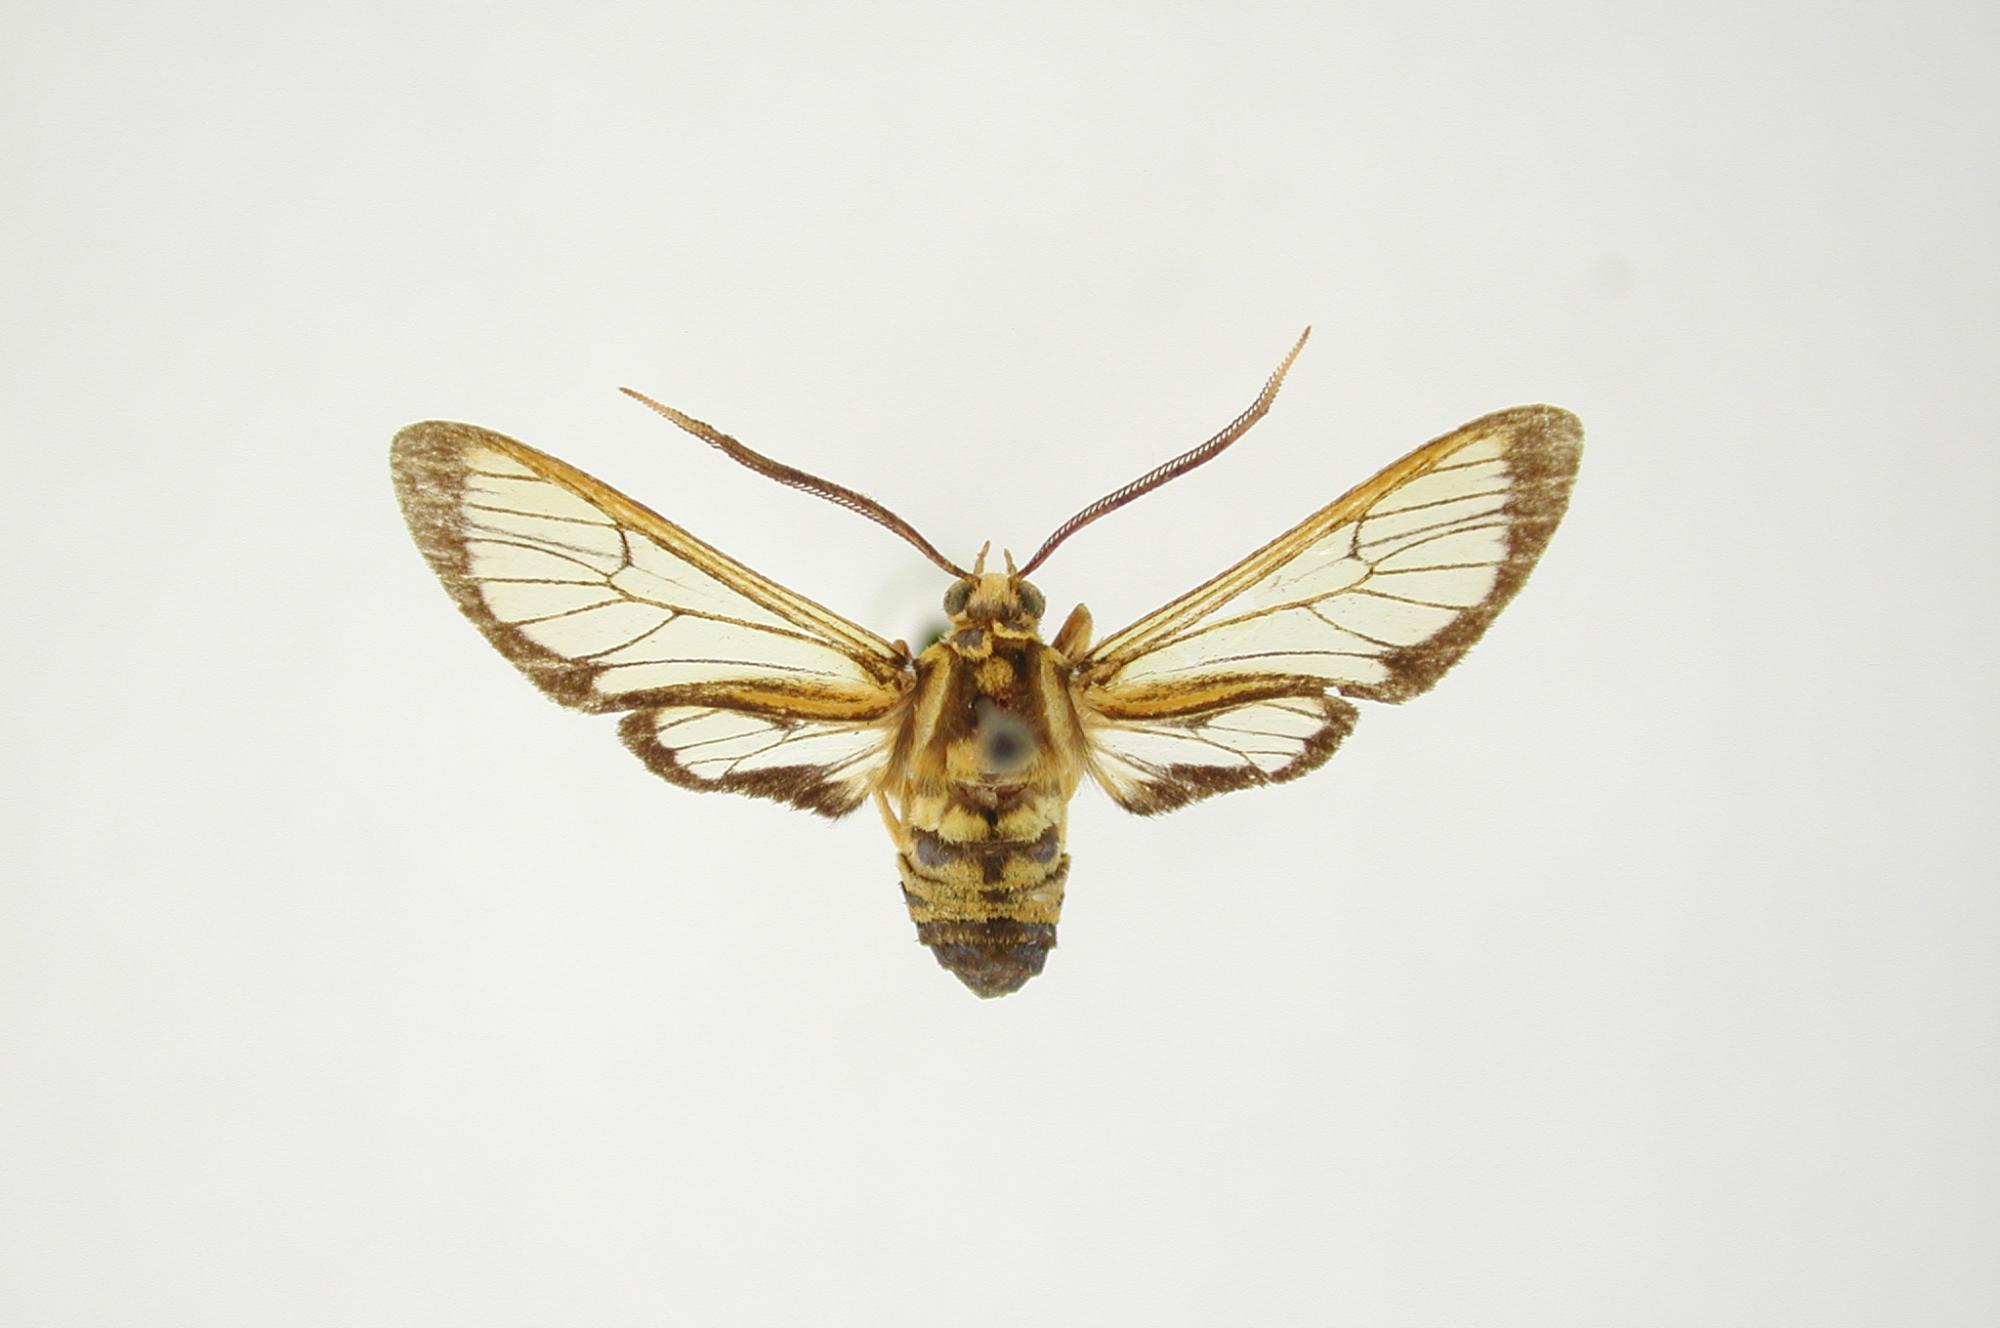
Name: Sarosa albraamea
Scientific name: Sarosa albraamea Schaus, 1924
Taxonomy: Animalia, Arthropoda, Insecta, Lepidoptera, Arctiidae
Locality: Rio Potaro, Potaro-Suparuni, Guyana
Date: Feb 1912